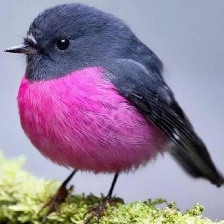
Species: PINK ROBIN
Scientific name: PETROICA RODINOGASTER
ImageNet parent category: robin